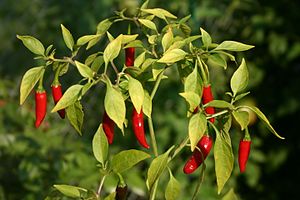
Peberfrugt / Sorter
Rød peber, grøn peber eller peberfrugt er sammen med chili frugter af forskellige sorter af arten Spansk Peber. Peberfrugt forhandles som grønne, gule og røde peberfrugter, alt efter modningsgraden. Peberfrugt indeholder store mængder C-vitamin. I 100 g rød peber findes 191 mg.C-vitamin.